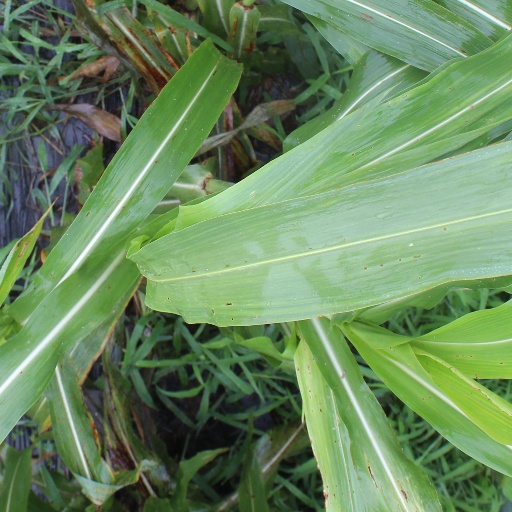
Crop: sorghum